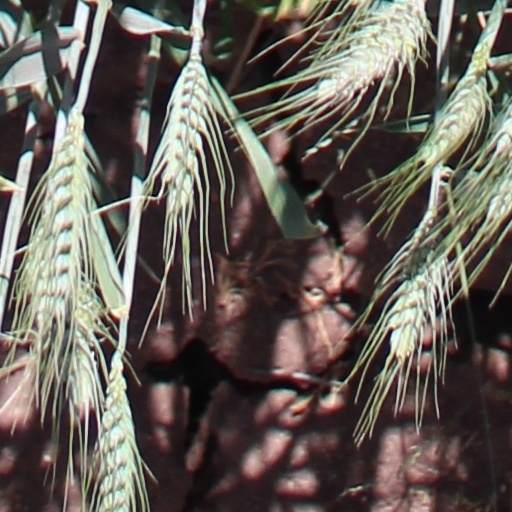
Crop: wheat